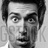
Emotion: surprise